PlayStation 2

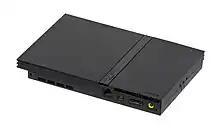
Rear of the slim model, showing its built-in networking

Sony soon faced a new challenge from Microsoft's entry into the gaming sector with their release of the Xbox in November 2001. Internally, Sony executives recognised the scale of the threat, aware that Microsoft held significantly greater financial resources. Whilst the Japanese team were less alarmed, SCEE's Chris Deering anticipated intense competition and took a cautious approach. However, Microsoft's US-centric strategy resulted in the Xbox struggling to gain traction outside North America, despite hiring talented staff. Sony's emphasis on building strong relationships with third-party publishers, and attractive incentives such as reduced platform fees, marketing support, and access to advanced development kits, secured key exclusives that helped maintain their market lead. This initiative was heavily emphasised by Ken Kutaragi, who advocated for a diverse ecosystem of software support. He advised that Sony should not dominate more than a third of its own software market to avoid alienating third-party developers.